Megger Group Limited

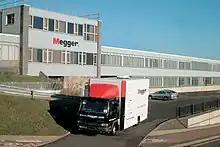
Megger site in Dover, England, UK

Megger Group Limited (also known as Megger) is a British manufacturing company that manufactures electronic test equipment and measuring instruments for electrical power applications.